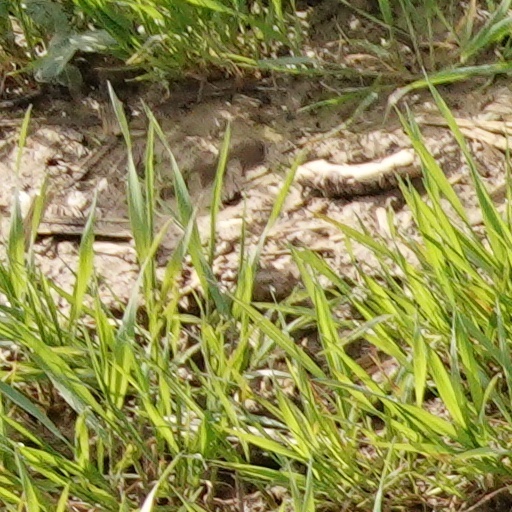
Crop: wheat